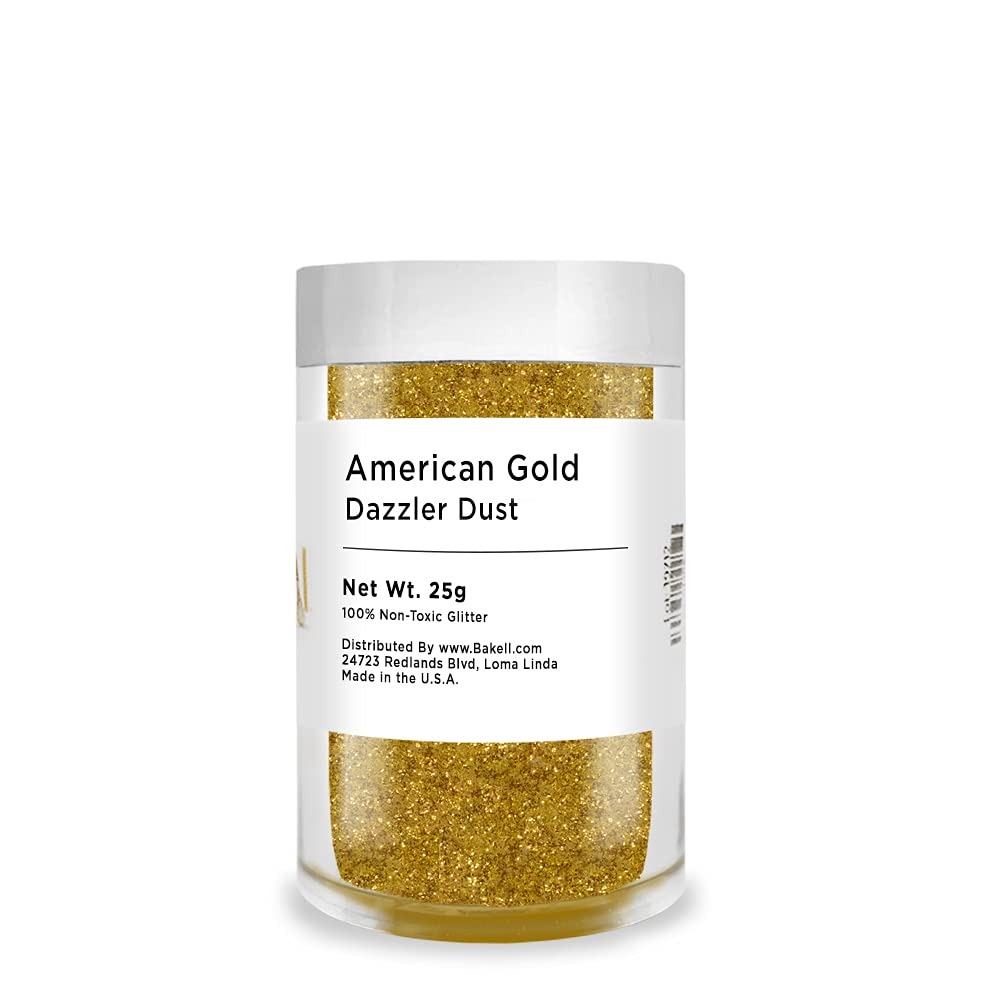
Item Name: BAKELL Dazzler Dust Art & Craft Glitter, 25g Jar Bulk | Dazzler DUST | Non-Toxic Decorating Glitter | Arts, Crafts, Slime, Glue, Paint, Face & Body (American Gold)
Bullet Point 1: Bakell Dazzler Dust Non Toxic 25g Jar Sparkle Decorating Glitter From Bakell
Bullet Point 2: Search "Bakell" on Amazon for more decorating dusts, crafting, baking and cake decorating products
Bullet Point 3: *Note: Dazzler Dusts are only non toxic decorating sparkle dusts, our luster, tinker dusts and petal dusts are the food grade edible dusts.
Product Description: <p>We offer a huge variety of Disco, Hologram, Luster, Jewel, Pearl, Petal &amp; Highlighter Dusts we have a color and variety for all of your baking, latte or even crafting needs! Dusts can be brushed on dry, mixed with solvent, painted or sprinkled depending on your desired look, see below for additional details on our different types of edible and non toxic decorating dusts.</p> <p>Understanding the different types of dusts</p> <p><em><strong>Jewel Dusts (Food Grade)</strong></em>&nbsp;- Are a very potent and shiny edible dust, very similar to Disco dusts, but with a slightly silkier texture!</p> <p><em><strong>Luster Dusts (Food Grade)</strong></em>&nbsp;- Are a much finer powder but still very shiny with brilliant pearlizer tones in each color shade!</p> <p><em><strong>Disco &amp; Hologram Dusts (Non Toxic)</strong></em>&nbsp;- Are very shiny, glittery, non toxic decorating dusts! *Note: almost all of our dusts are edible food grade, however disco &amp; hologram dusts are only considered non toxic.</p> <p><strong><em>Petal Dusts (Food Grade)</em></strong>&nbsp;- Are brilliant colored and very fine powder dusts, with less pearlizer and more solid colors, these are absolutely lovely for projects such as edible flower decorating!</p> <p><strong><em>Highlighter Dusts (Non Toxic)</em></strong>&nbsp;- Deep toned pearl dusts, very similar to luster dusts! *Note: almost all of our dusts are edible food grade, however highlighter dusts are only considered non toxic.</p> <p><strong>Bakell constantly strives to offer the absolute best in quality, superior customer service and the lowest prices online!</strong></p>
Value: 0.88
Unit: Ounce

Price: 8.98